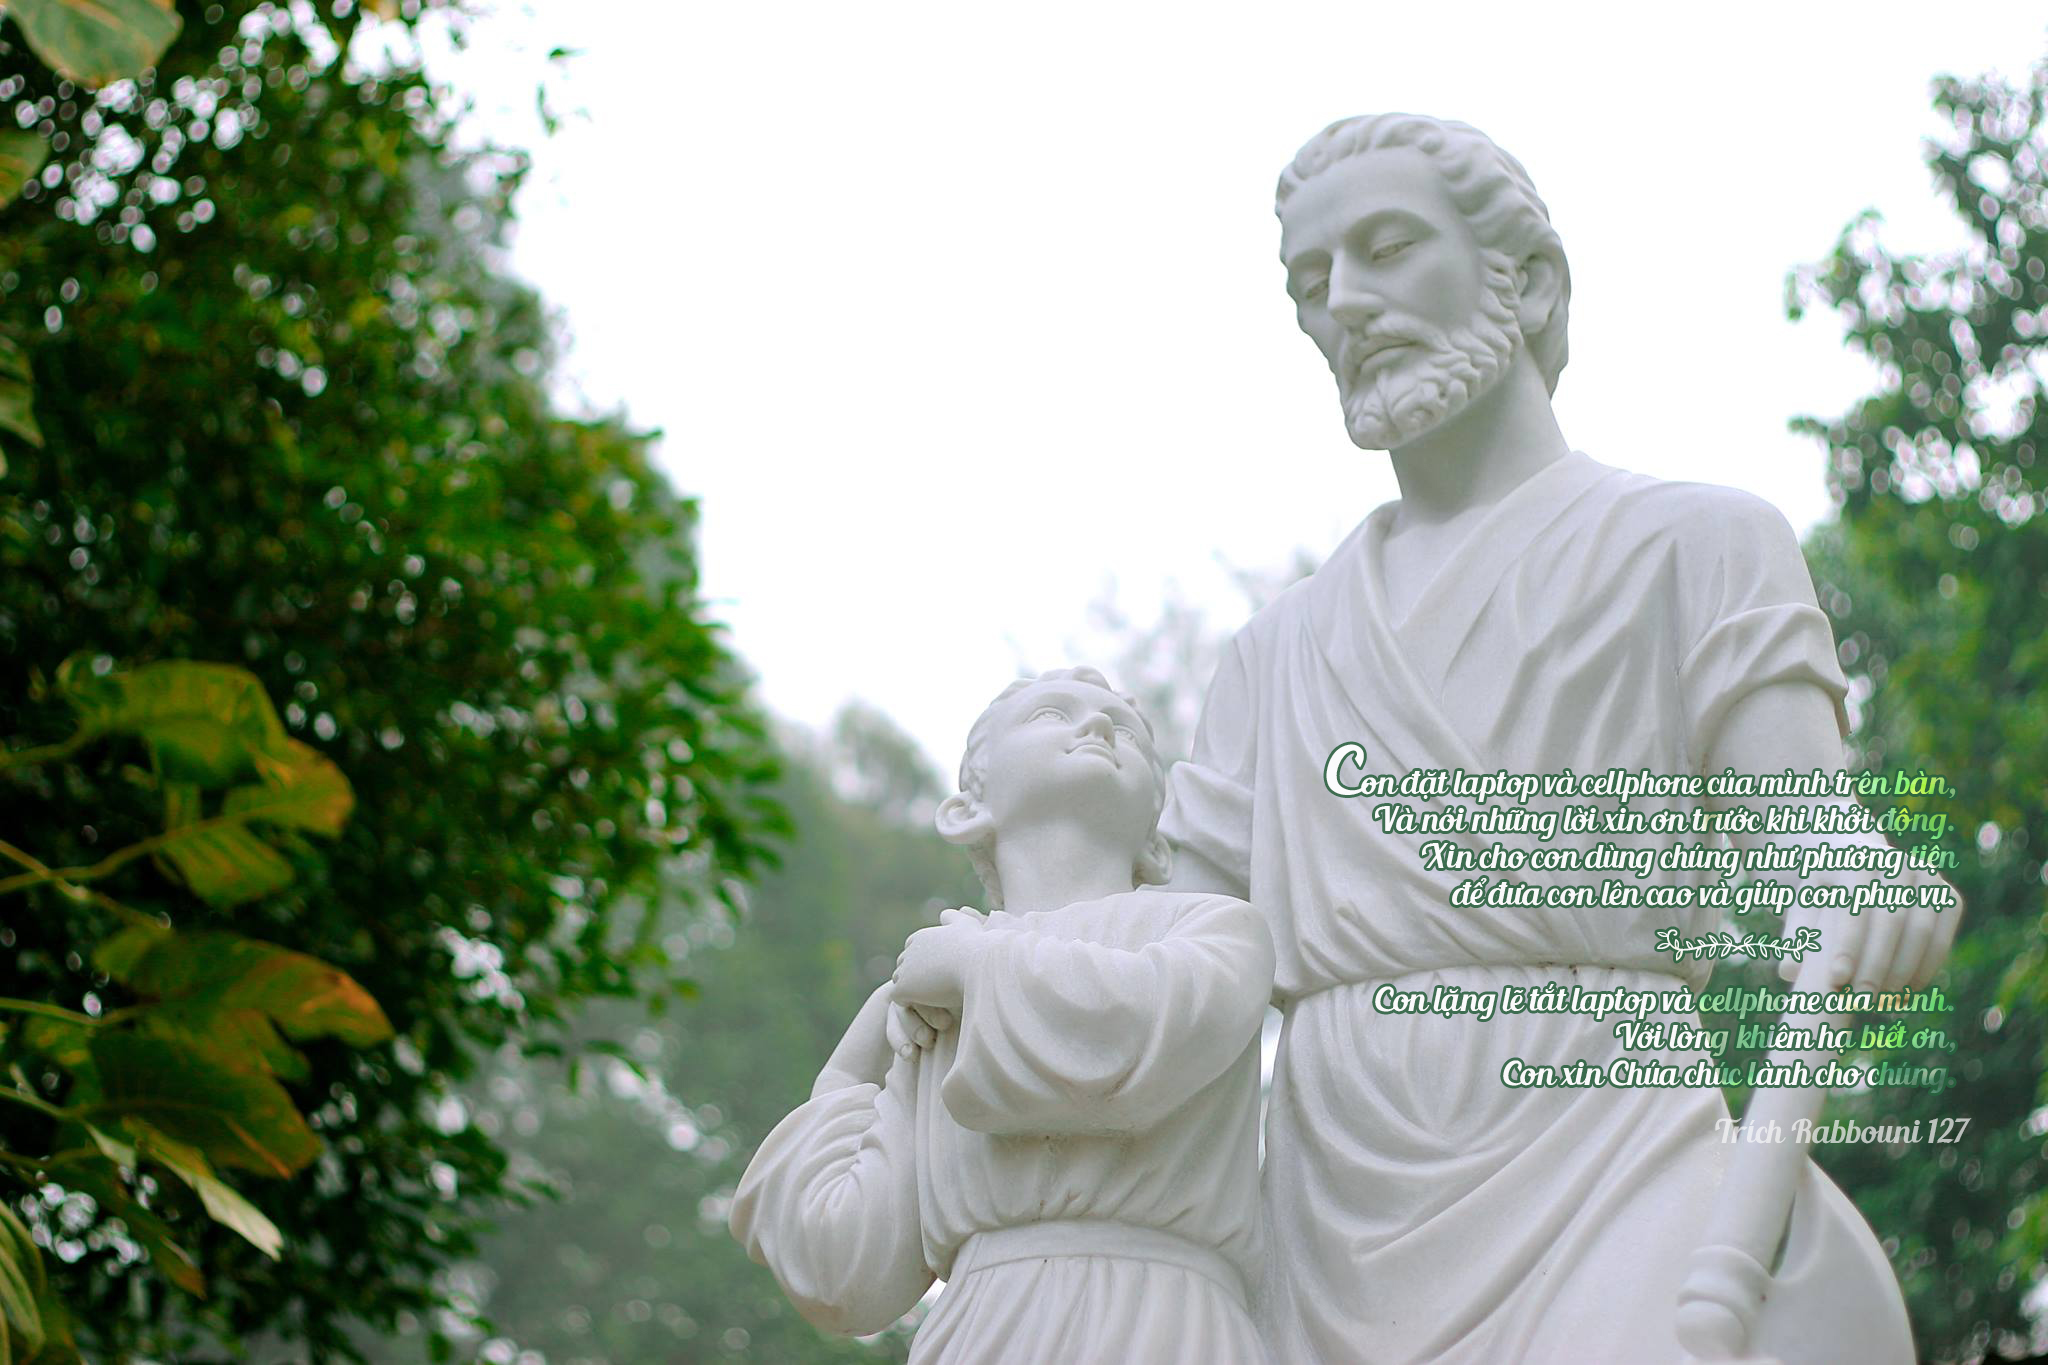
nature, statue, photograph, green, monument, sculpture, tree, grass, garden, temple, sunlight, leisure, classical sculpture, artwork, religion, sky, plant, stock photography